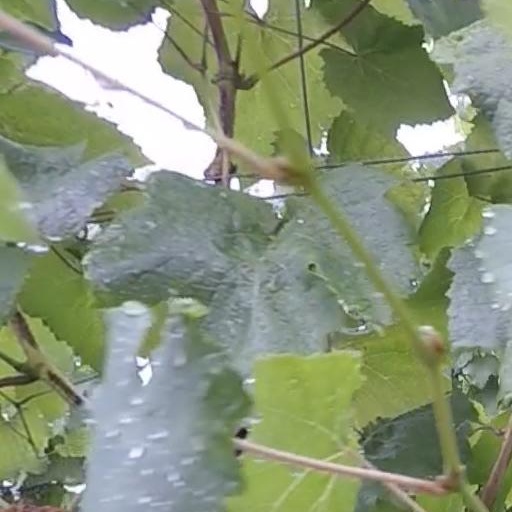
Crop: grape